Guilford, Baltimore

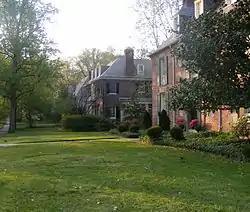
Homes in Guilford

Guilford is a historic neighborhood in the northern part of Baltimore, Maryland.